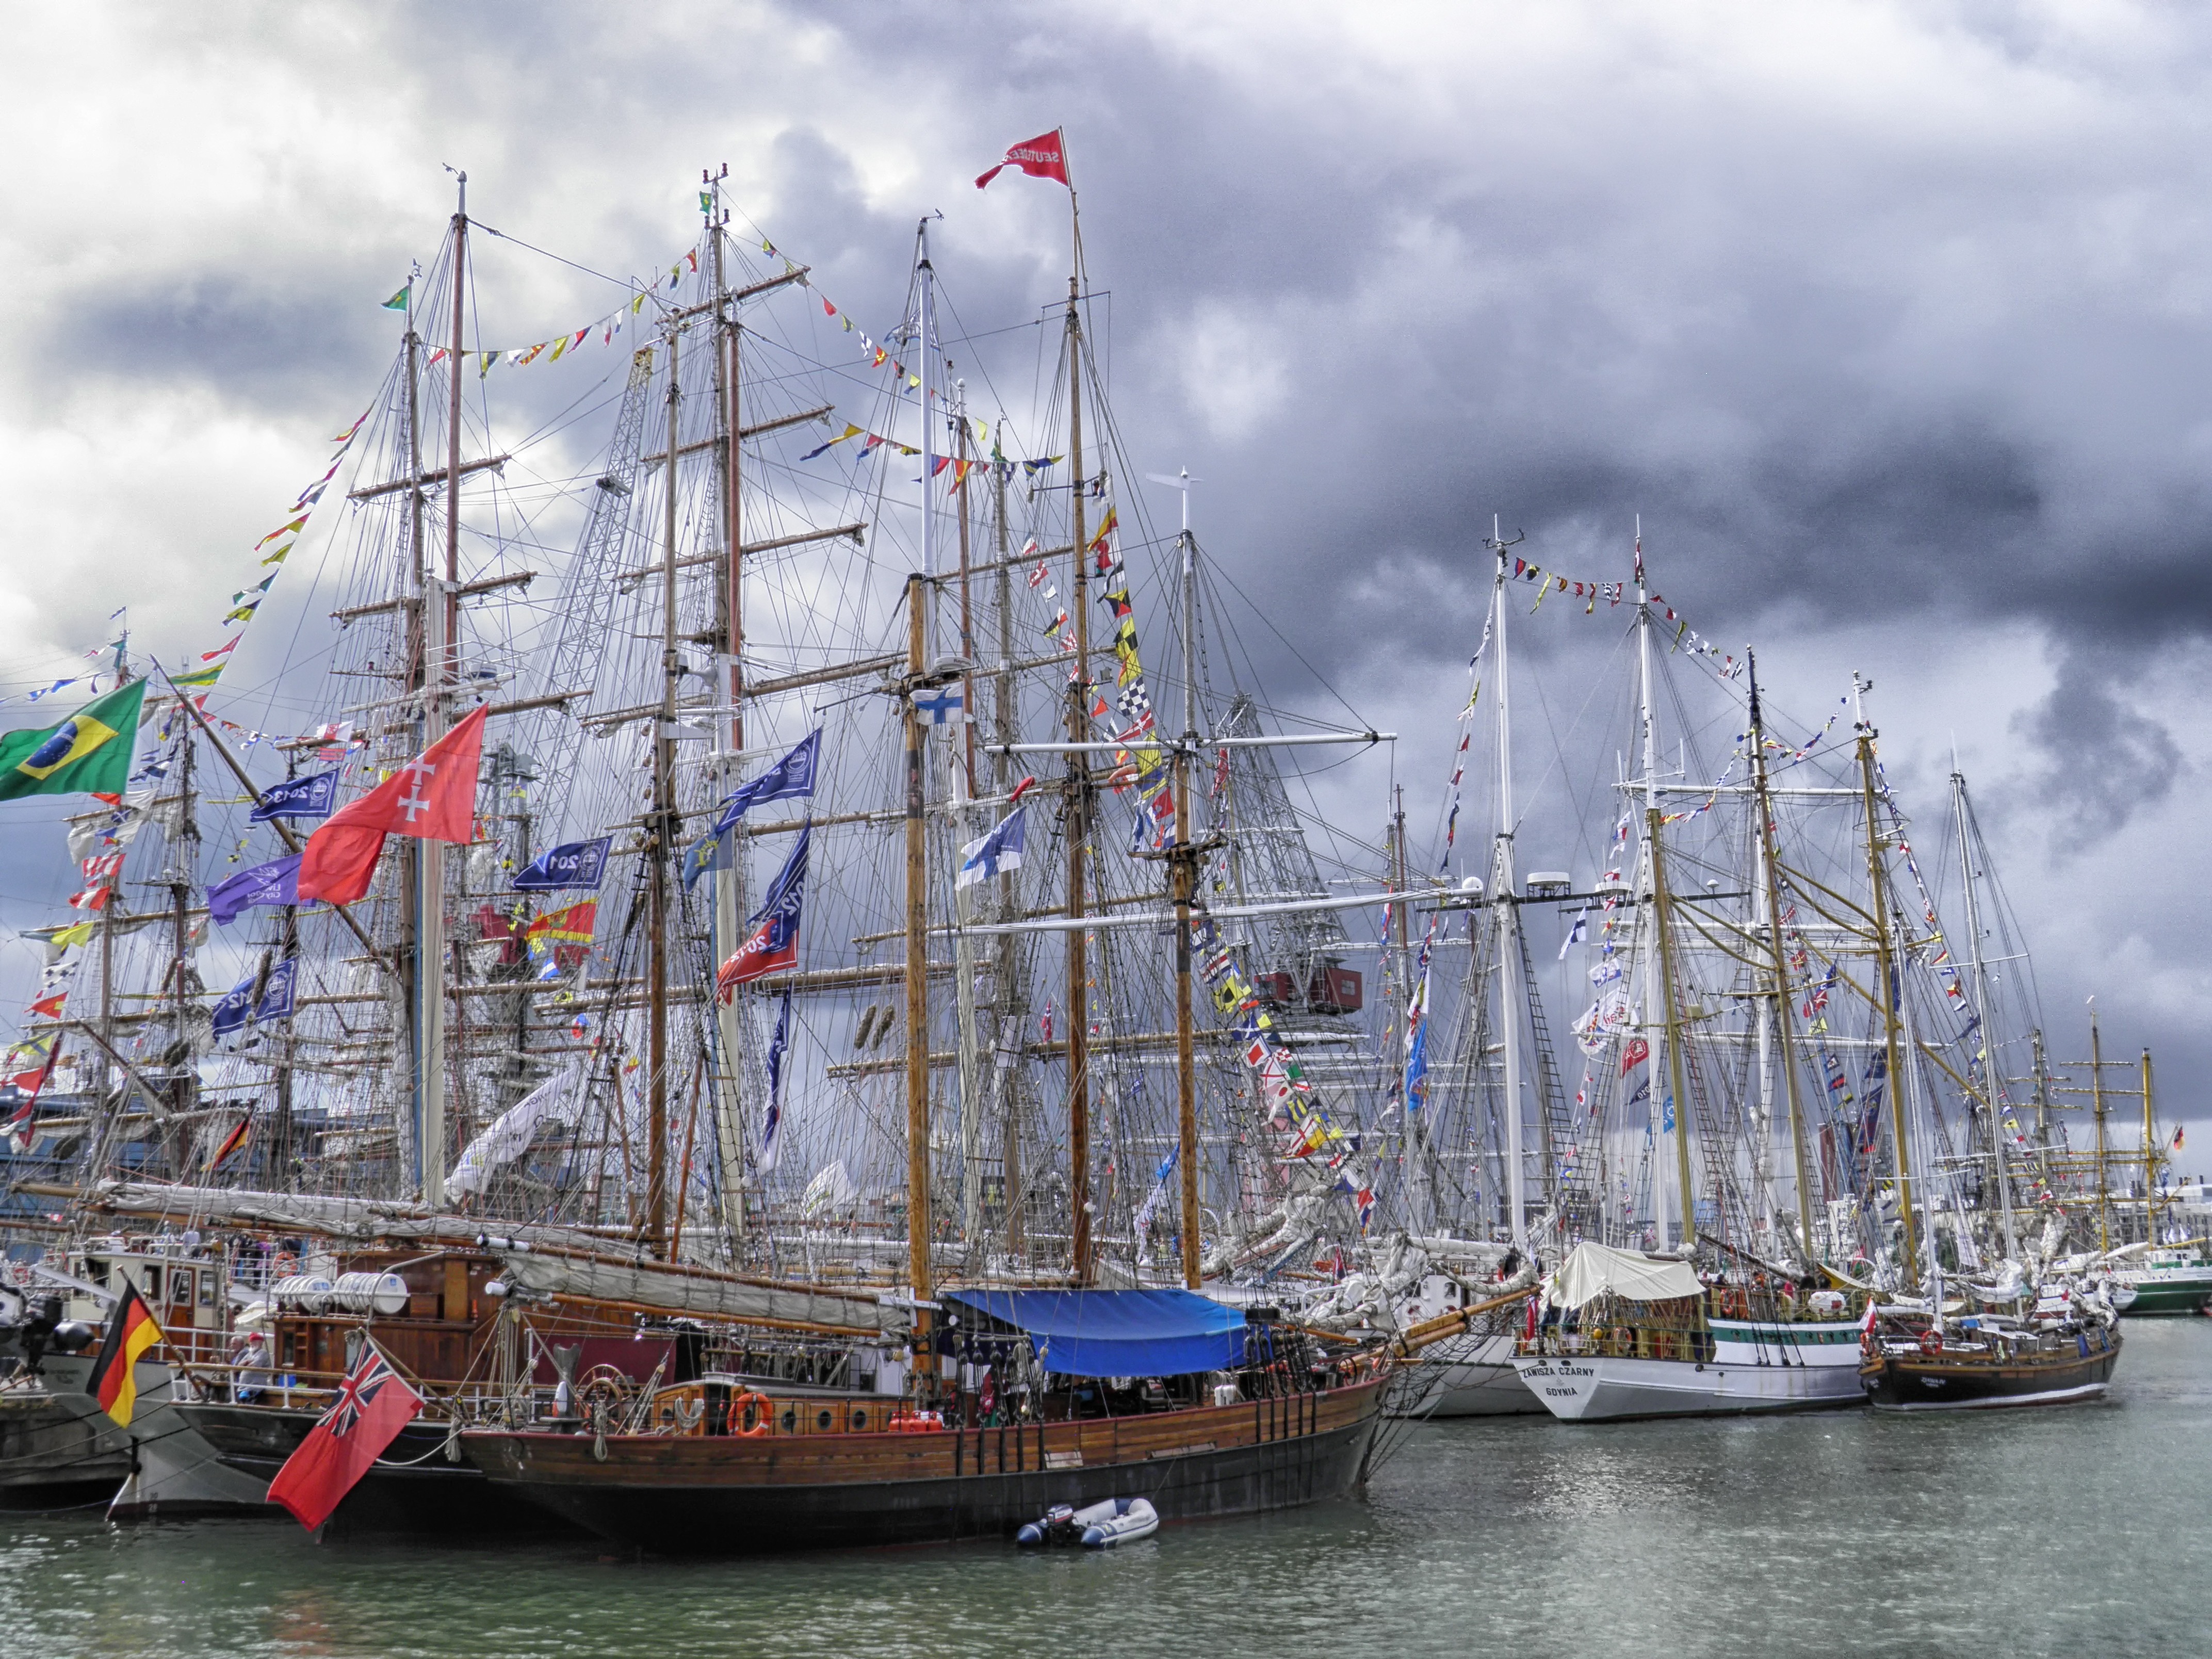
sea, water, sky, boat, ship, vehicle, mast, bay, harbor, sailboat, outside, hdr, clouds, sail, flags, reflections, finland, helsinki, watercraft, schooner, sailboats, windjammer, barque, frigate, brig, sailing ship, fishing vessel, training ship, tall ship, galleon, caravel, brigantine, barquentine